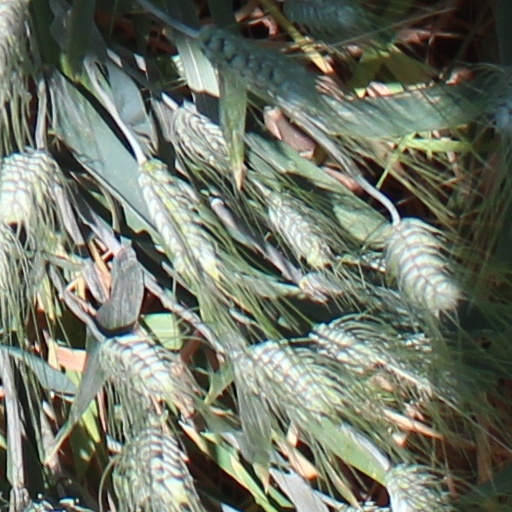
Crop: wheat